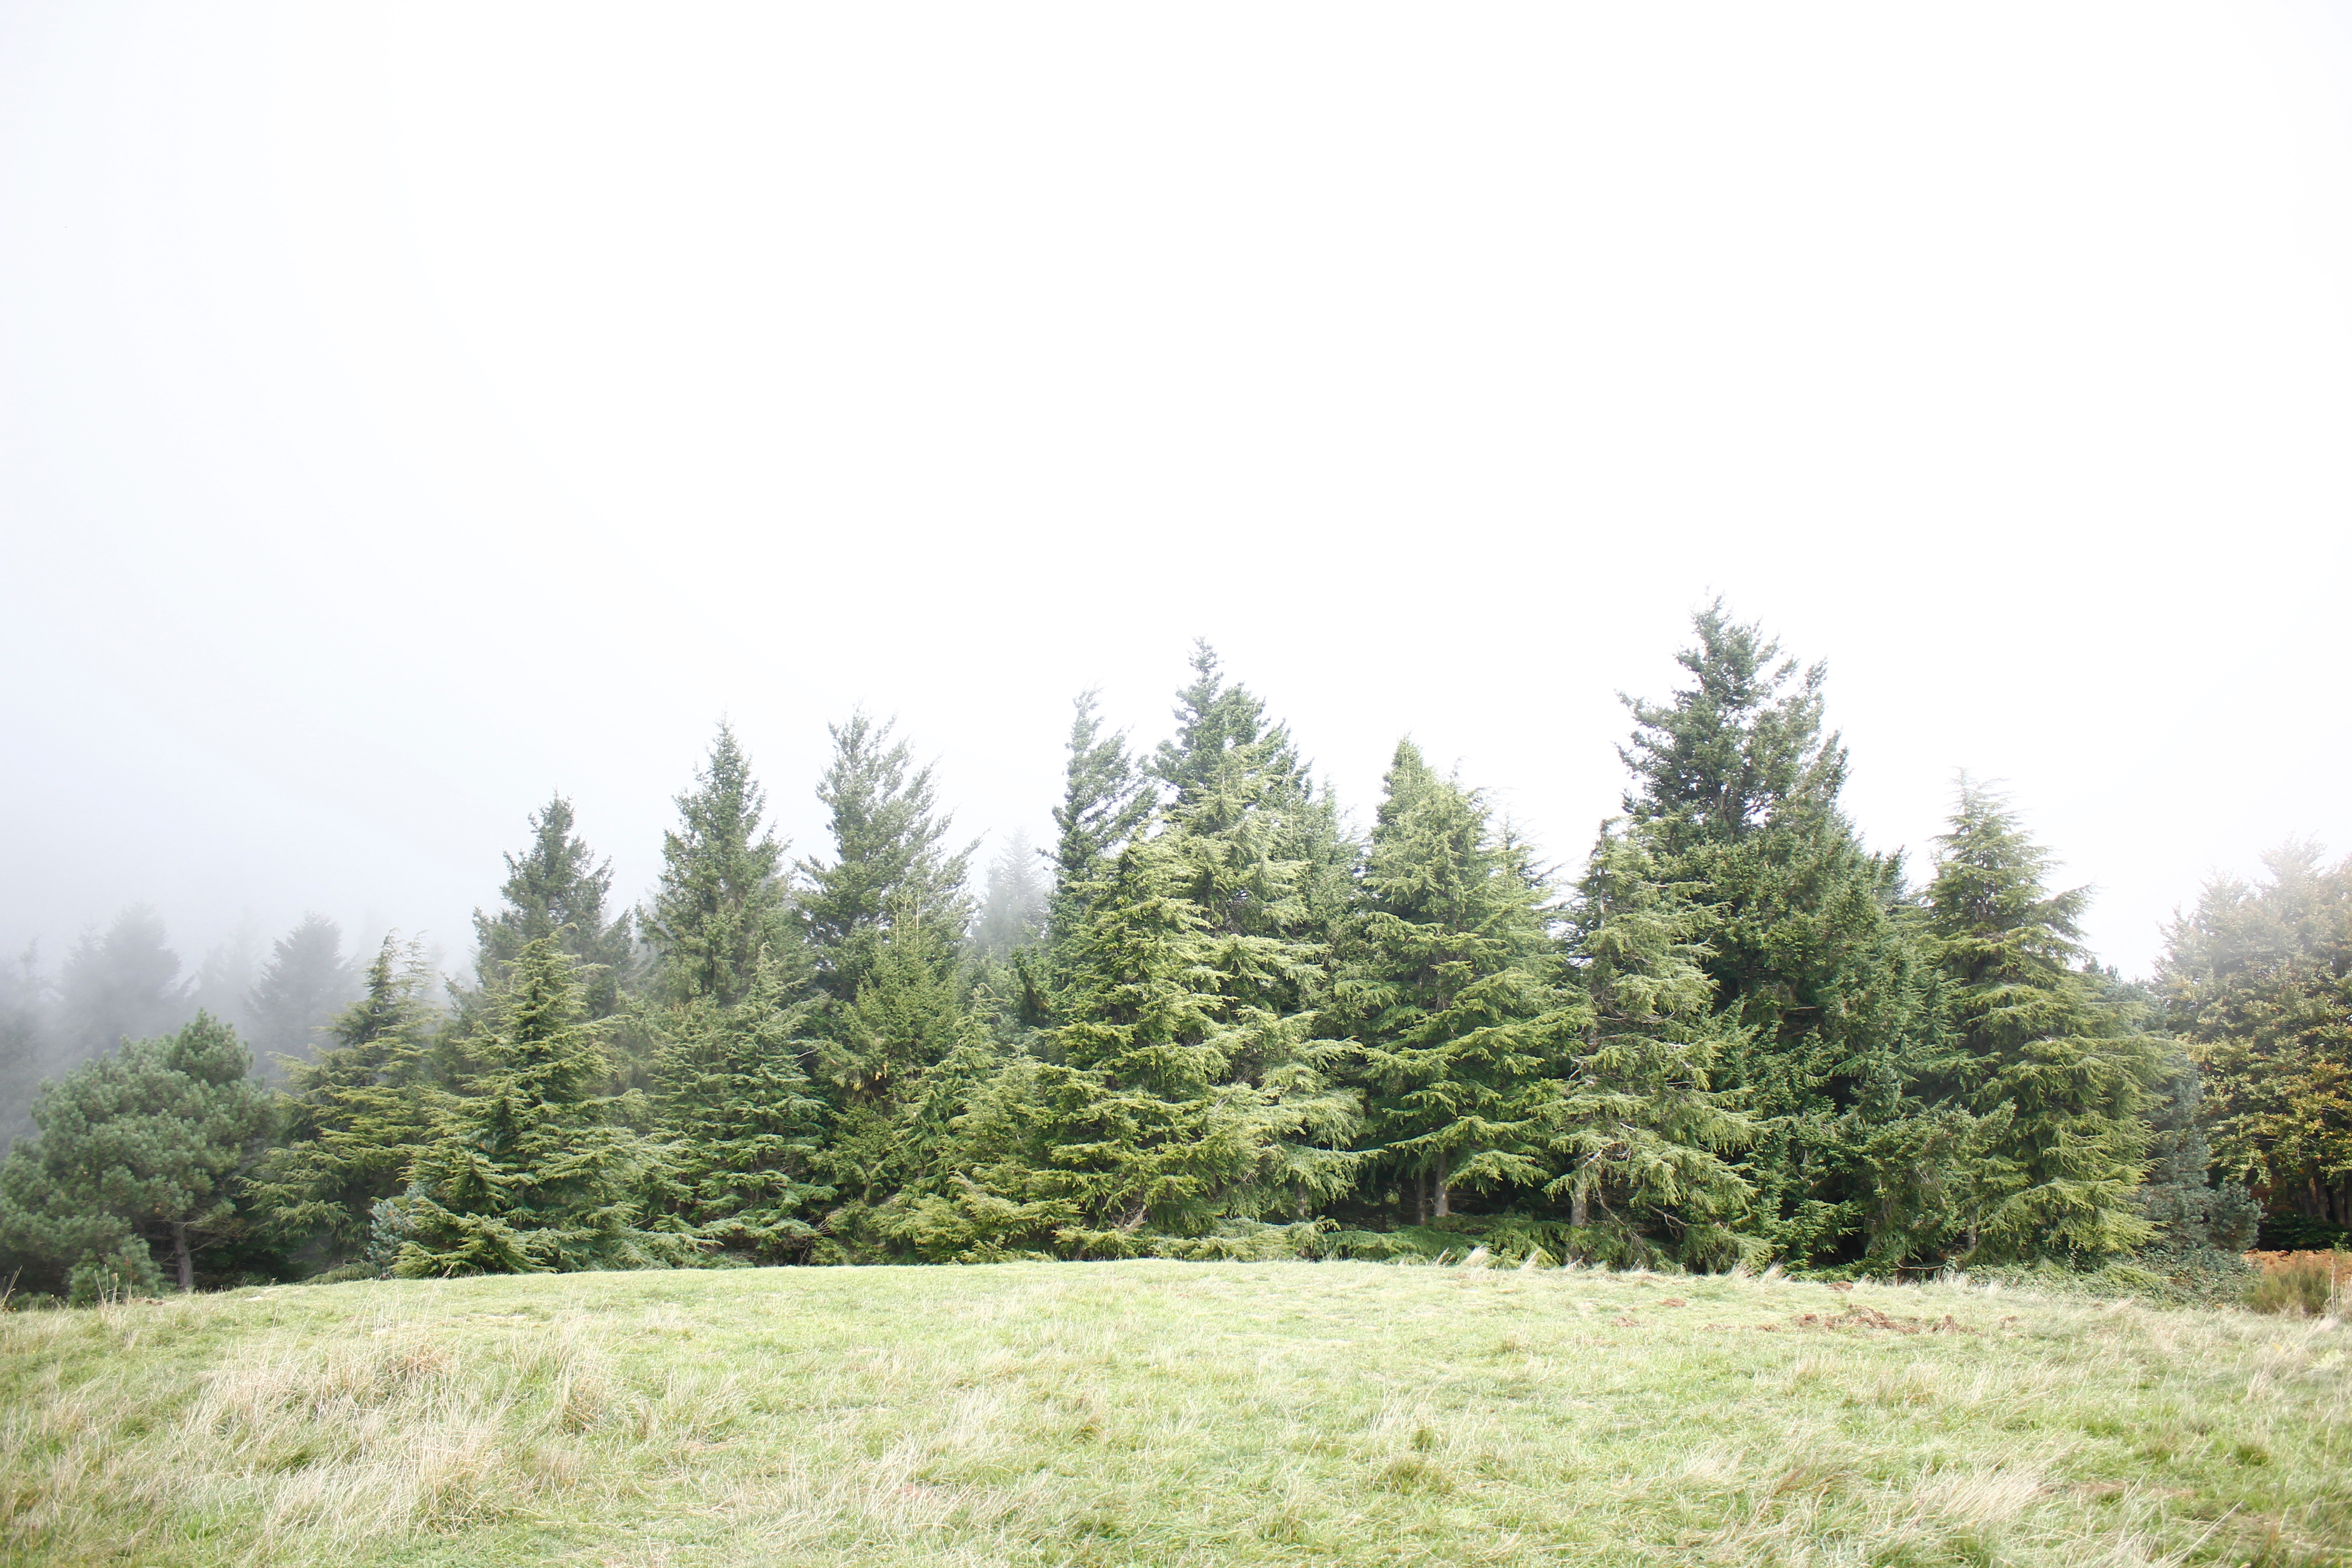
tree, forest, plant, meadow, evergreen, fir, conifer, spruce, shrub, ecosystem, biome, grass family, woody plant, temperate coniferous forest, land plant, land lot